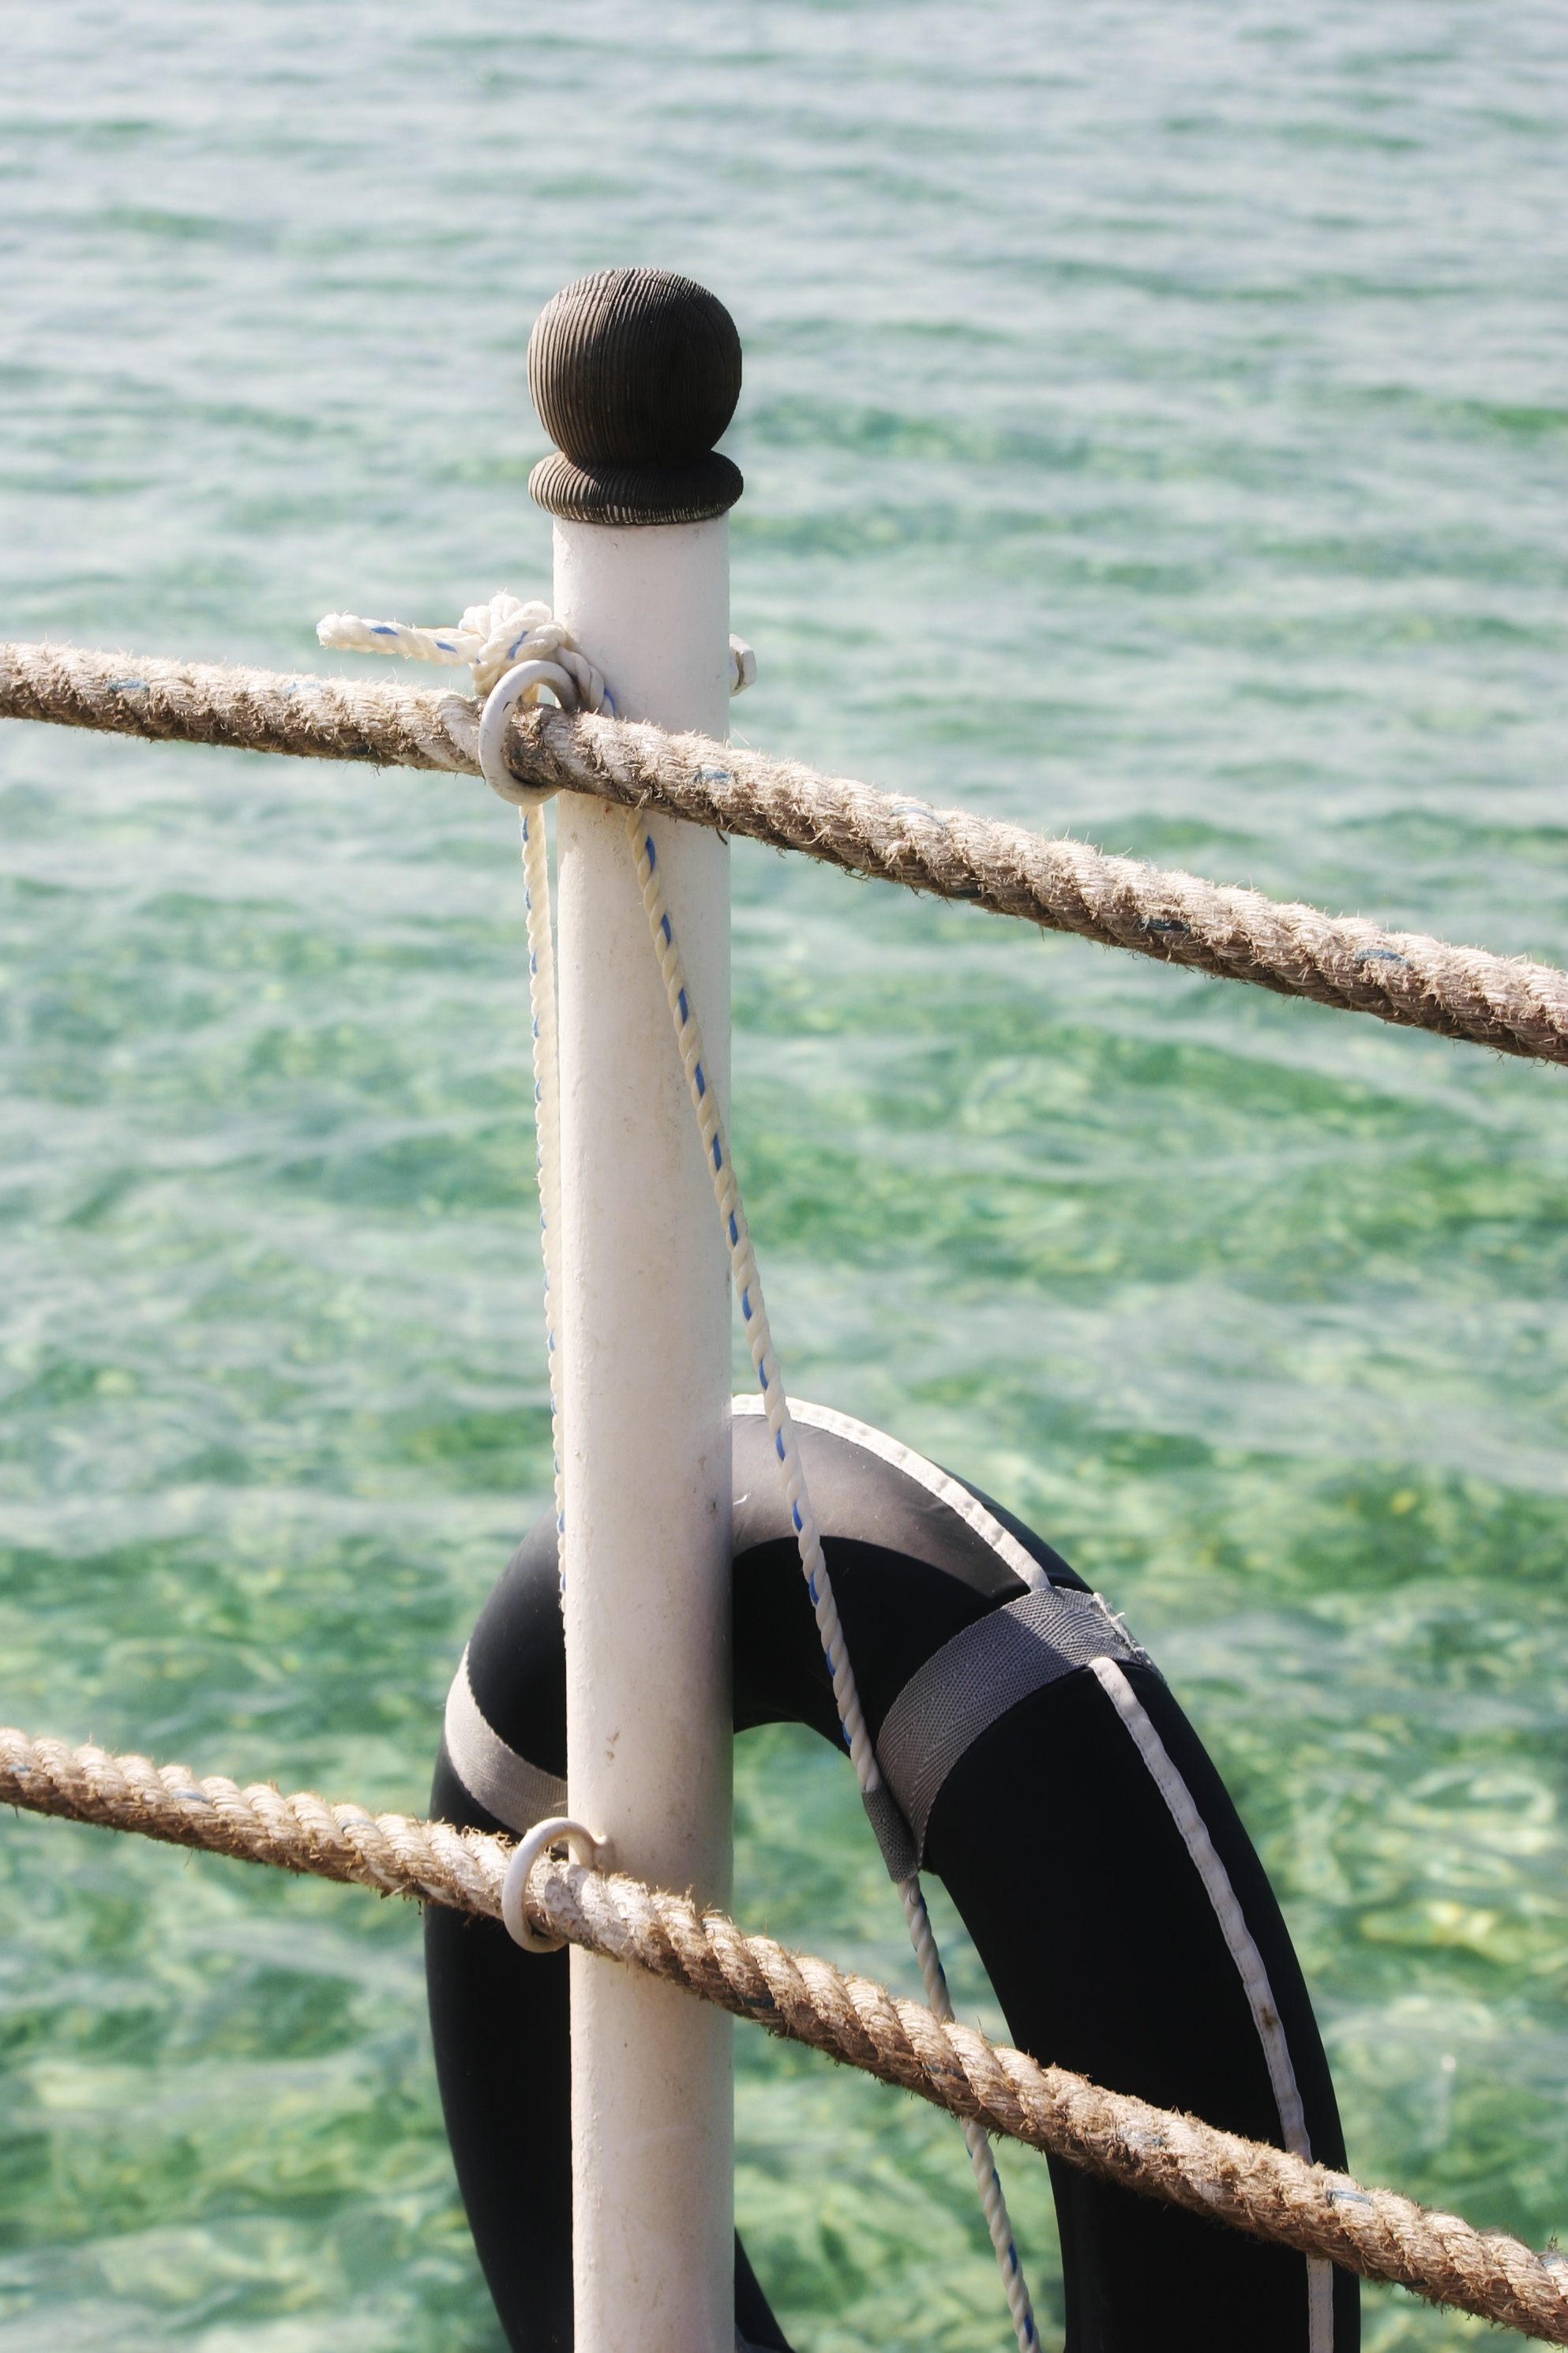
sea, water, rope, boat, wheel, wind, paddle, column, vehicle, mast, turquoise, boating, watercraft, cypress, rescue, watercraft rowing